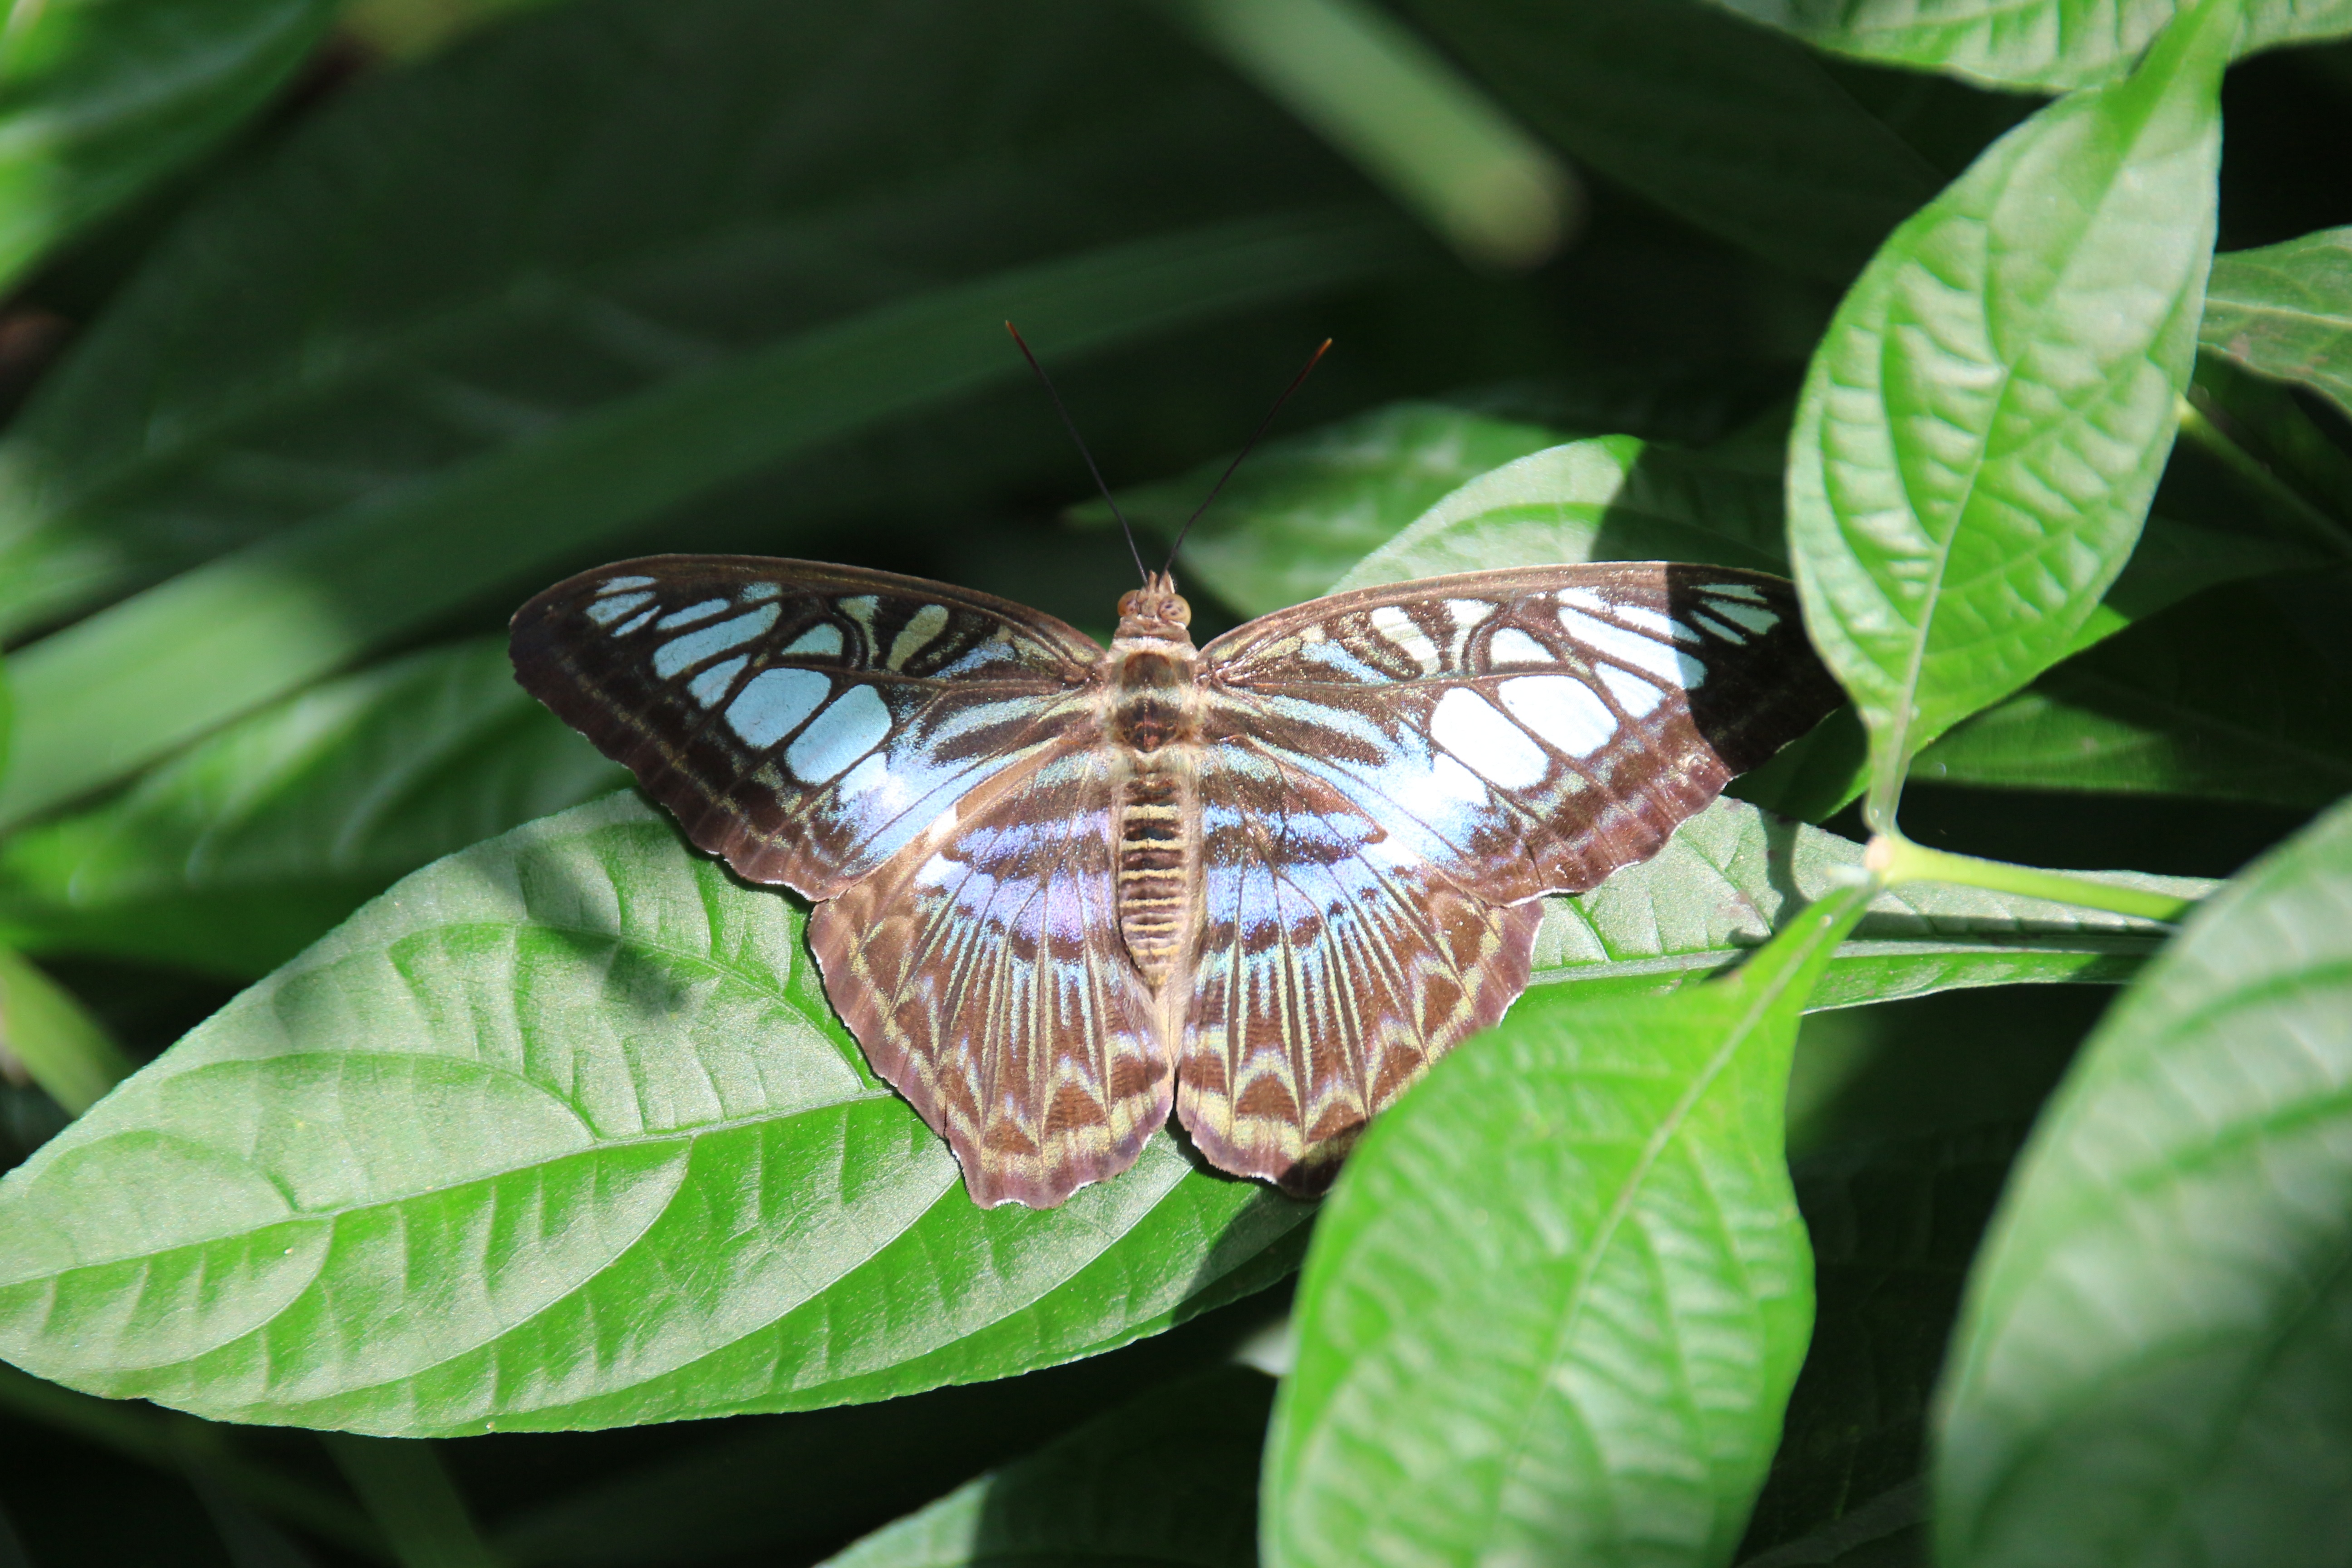
wing, leaf, green, insect, botany, butterfly, fauna, invertebrate, macro photography, arthropod, pollinator, moths and butterflies, lycaenid, true bugs